Hello, Larry

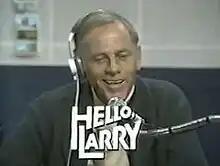

Hello, Larry is an American sitcom television series created by Dick Bensfield and Perry Grant, starring McLean Stevenson. It aired on NBC from January 26, 1979, to April 30, 1980. Its broadcast run consisted of 38 episodes over two seasons.